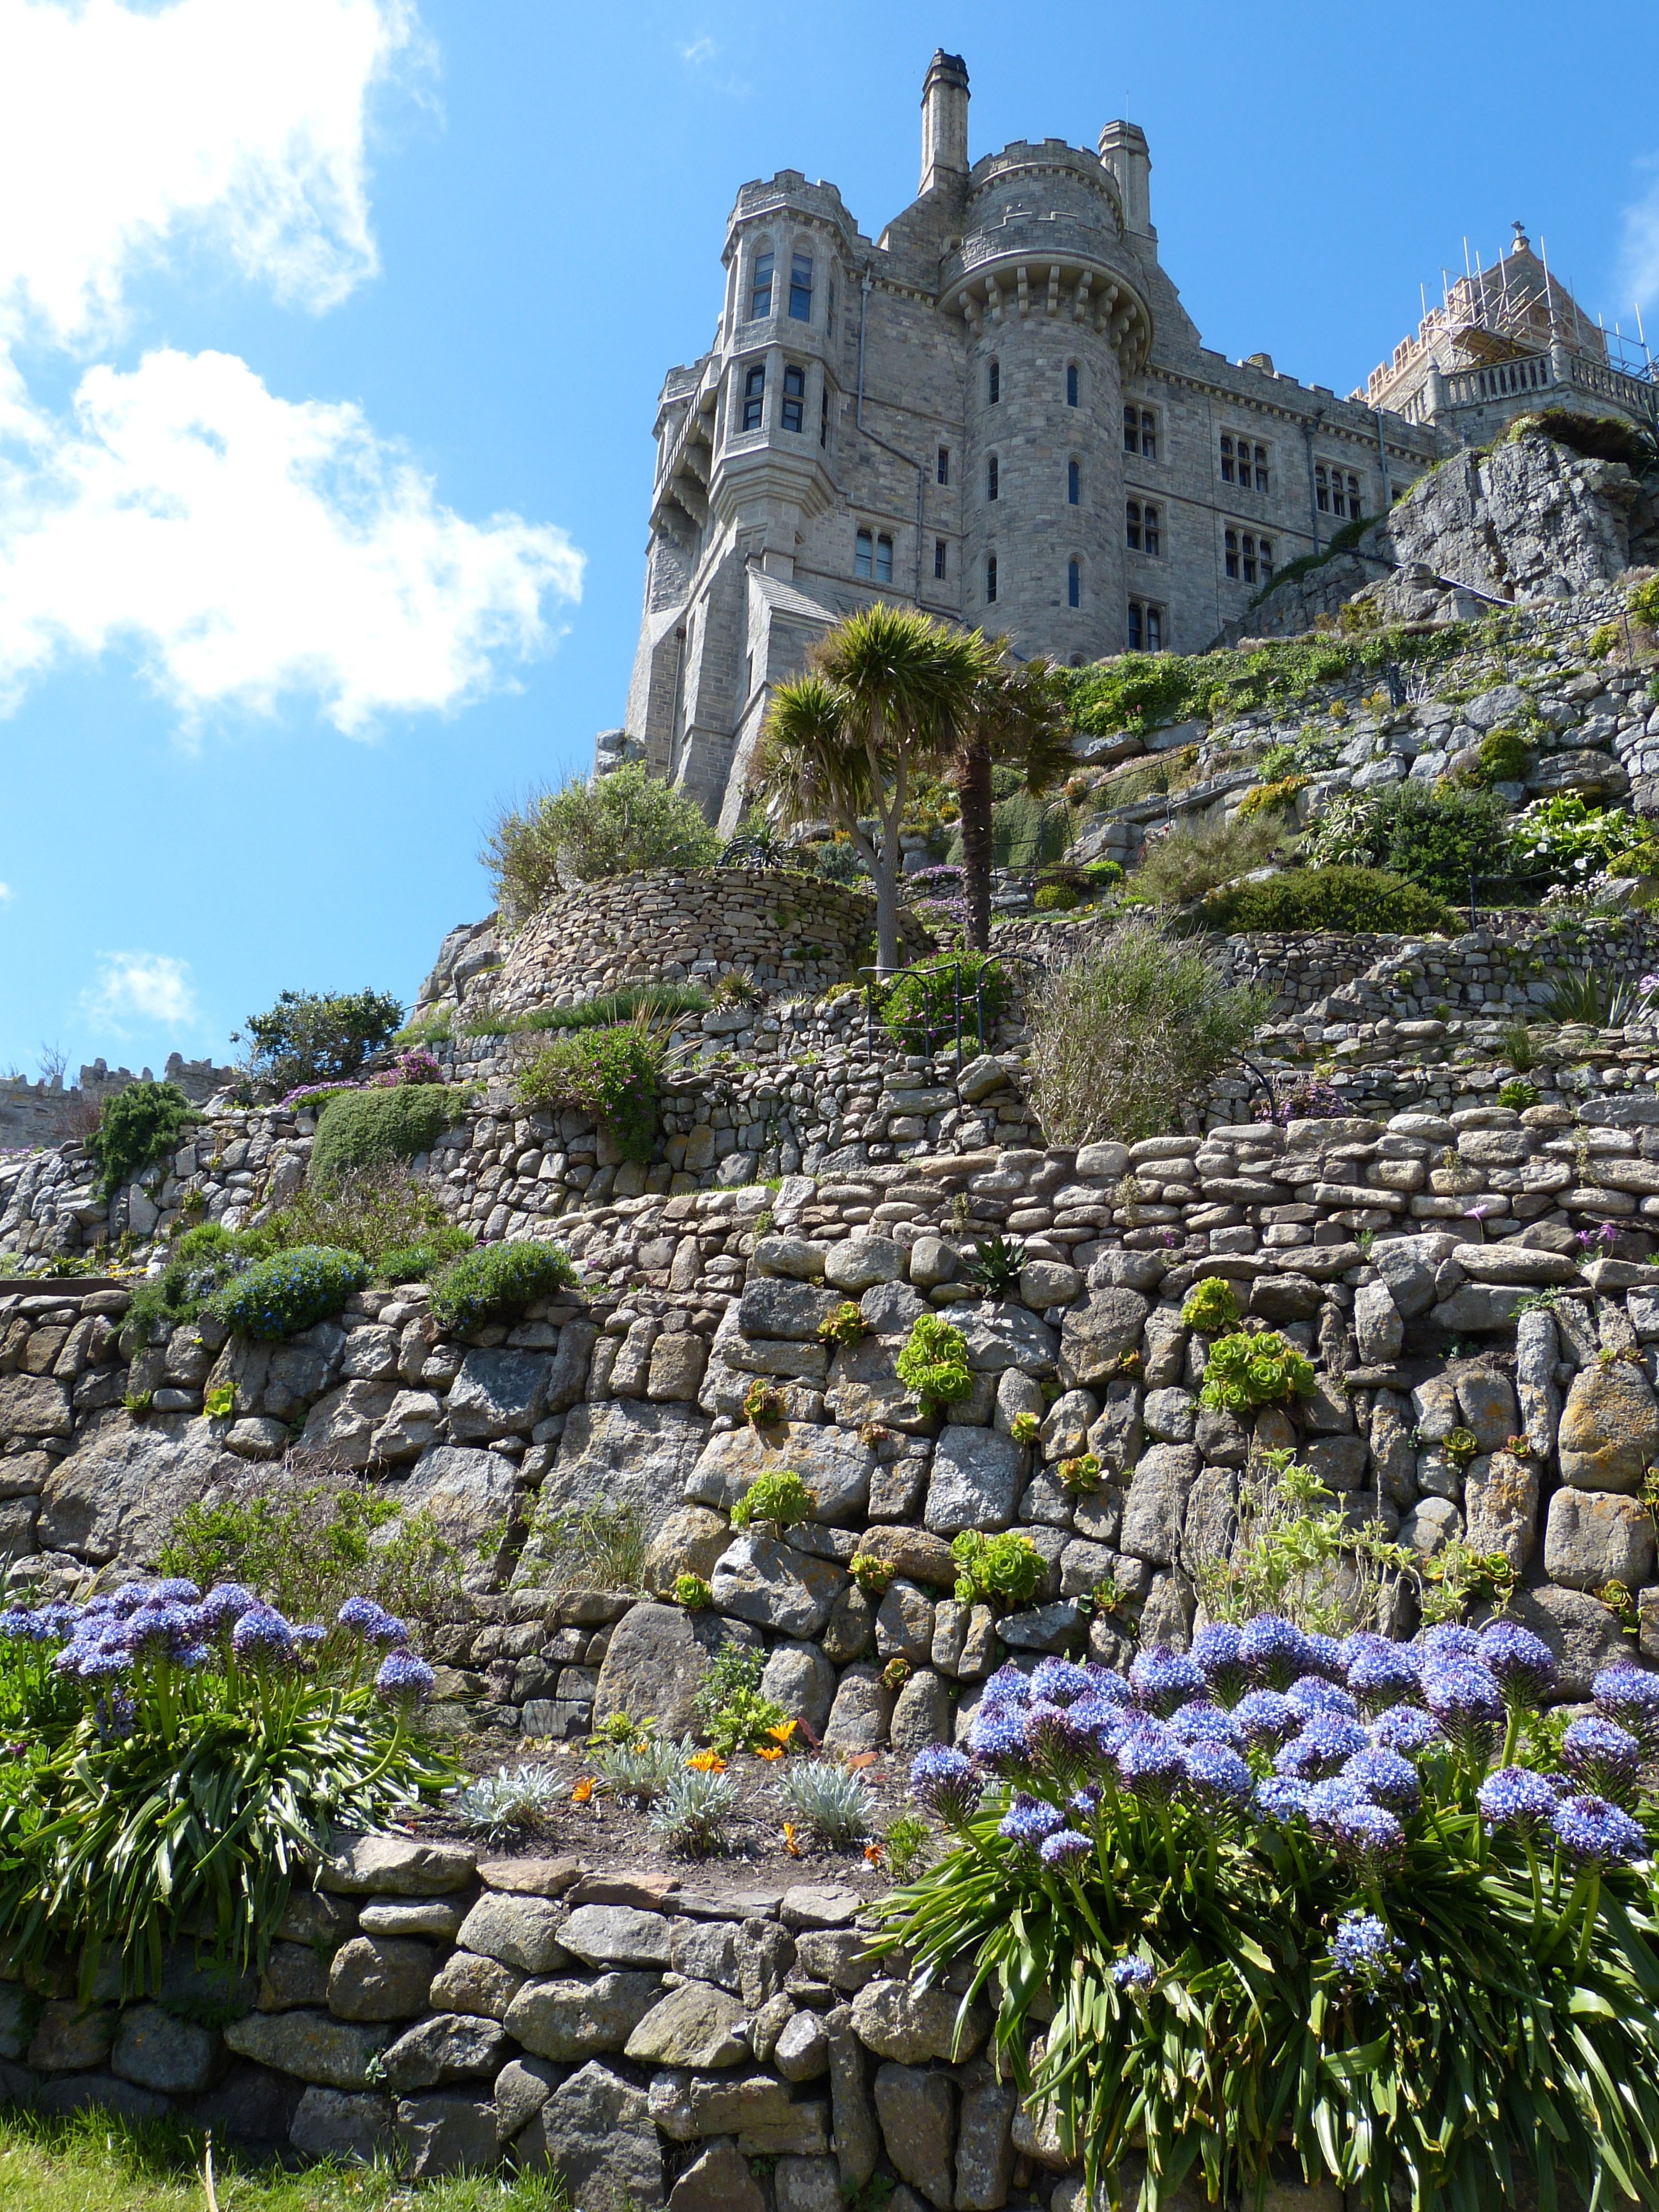
landscape, coast, rock, mountain, flower, mountain range, vacation, park, island, castle, rocky, garden, tourism, terrain, botanical, flowers, england, ruins, monastery, cornwall, united kingdom, st michael